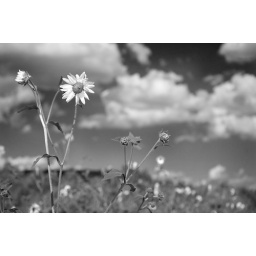
314/365a drive out to the national forest roads above Ojo de la Vaca